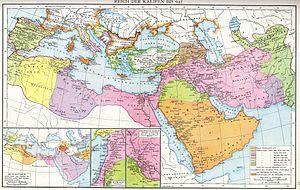
Othman ibn Affan, également connu en français comme Osman, né en 574 et mort en 656, est le beau-fils et un éminent compagnon de Mahomet, prophète de l'islam, ainsi que le troisième calife bien guidé. Né dans un clan mecquois de premier plan, les Omeyyades de la tribu des Quraych, il joue un rôle majeur dans l’histoire de l'islam et est connu pour avoir commandé la compilation du Coran dans sa forme canonique. À la mort du calife Omar ibn al-Khattâb, âgé de 59 ou 60 ans, Othman, âgé de 64 ou 65 ans, lui succède, étant ainsi le deuxième plus âgé à gouverner comme calife.